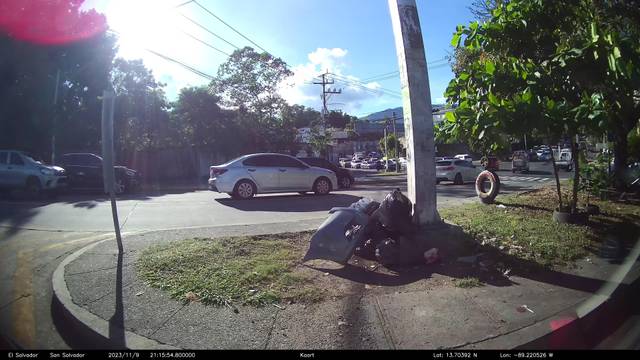
Region: El Salvador
Coordinates: 13.704, -89.221